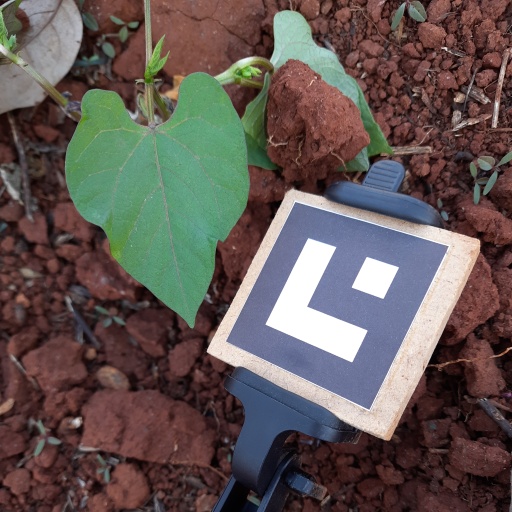
Observations: wavy surface, no eating holes, under shade